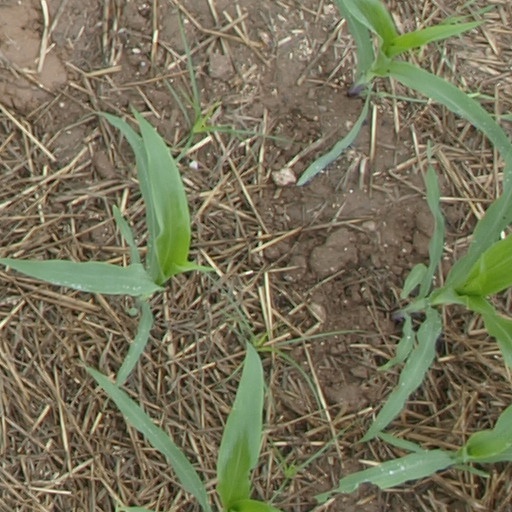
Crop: maize; corn